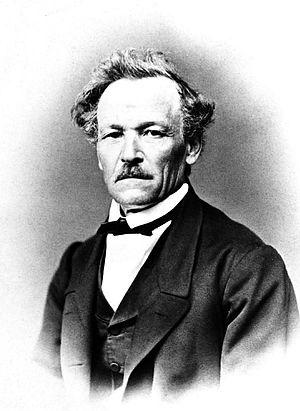
Wilhelm Christian Friedrich Bock (1815–1888), maire de la ville de Weimar